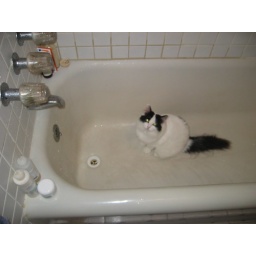
Sofie loves water and jumps in the tub frequently...sometimes when there's water in it!